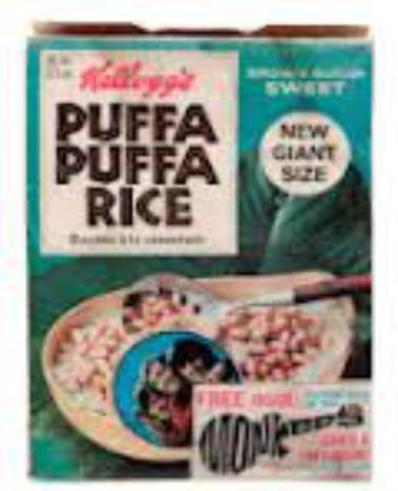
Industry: Food